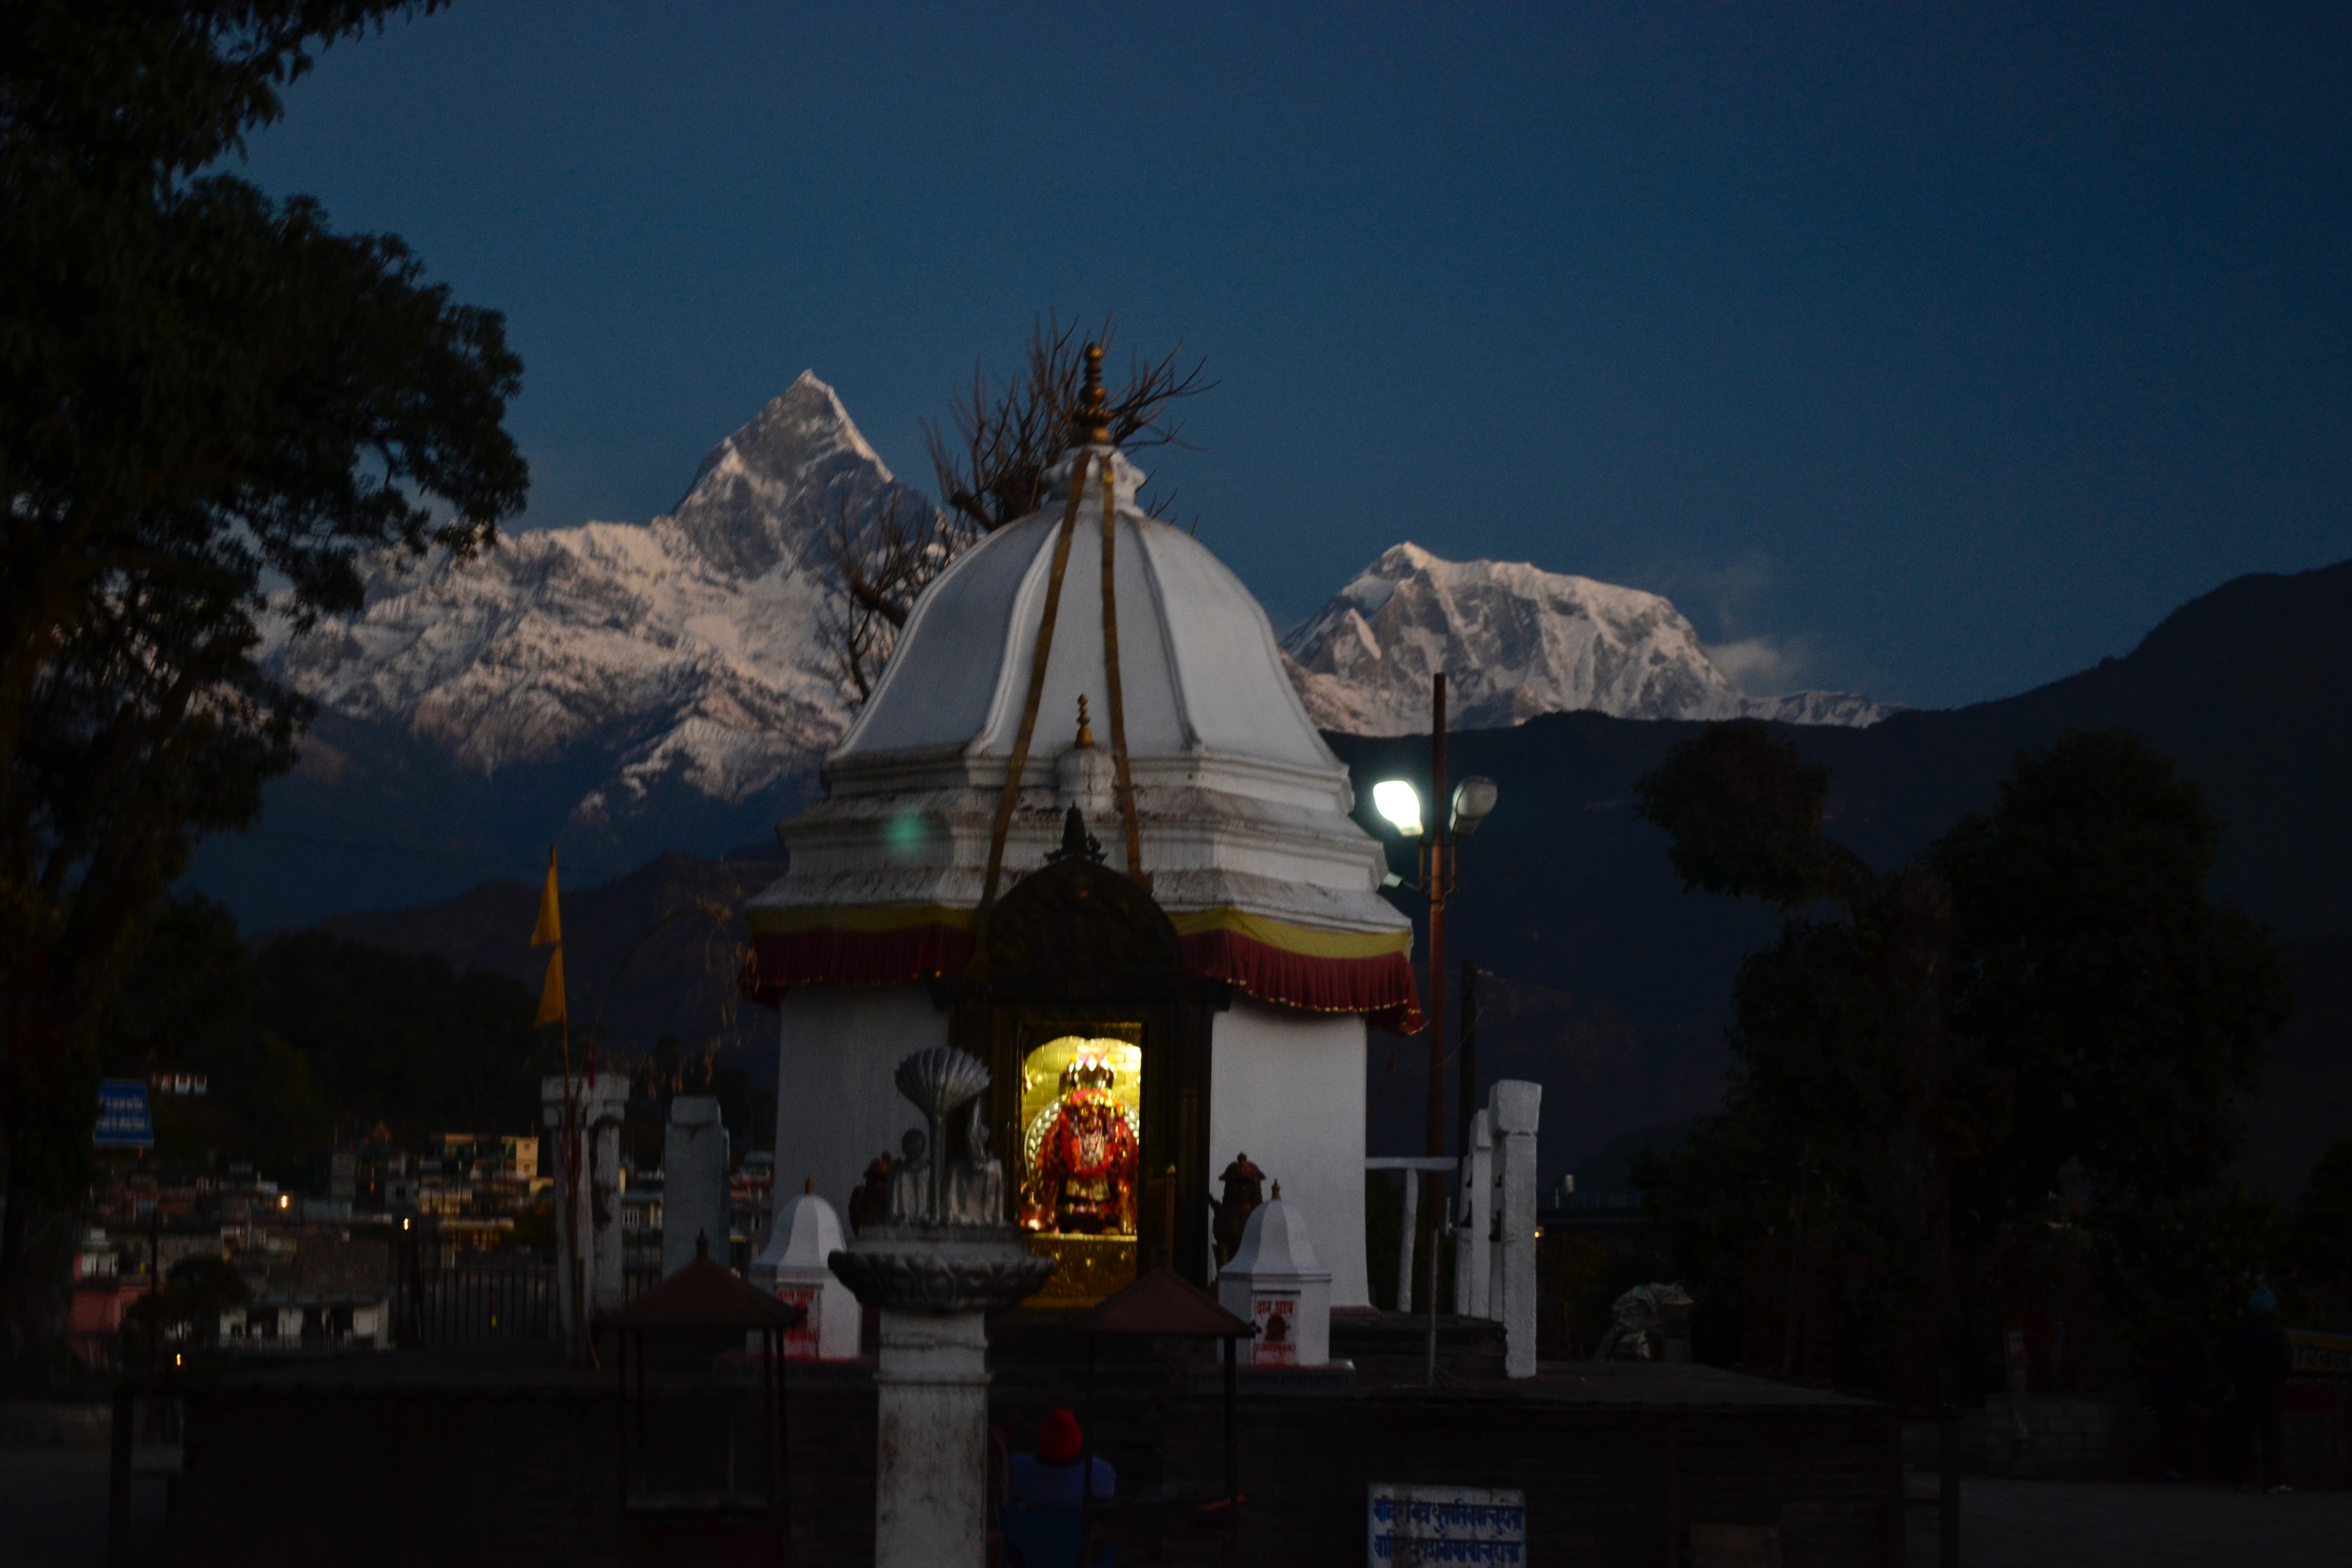
night, evening, landmark, tourism, lighting, place of worship, temple, shrine